Cardiff Bay Police Station

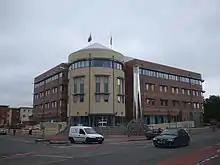
Cardiff Bay Police Station

Cardiff Bay Police Station (which replaced Butetown Police Station) is the South Wales Police Eastern Division area headquarters and custody suite, located on James Street, Cardiff, Wales.